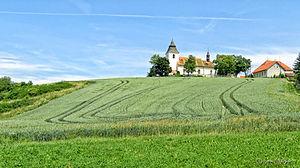
Ždírec est une commune du district de Plzeň-Sud, dans la région de Plzeň, en République tchèque. Sa population s'élevait à 467 habitants en 2018.